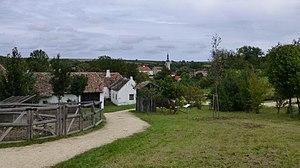
Sulz im Weinviertel est une commune autrichienne du district de Gänserndorf en Basse-Autriche, dans le Weinviertel.